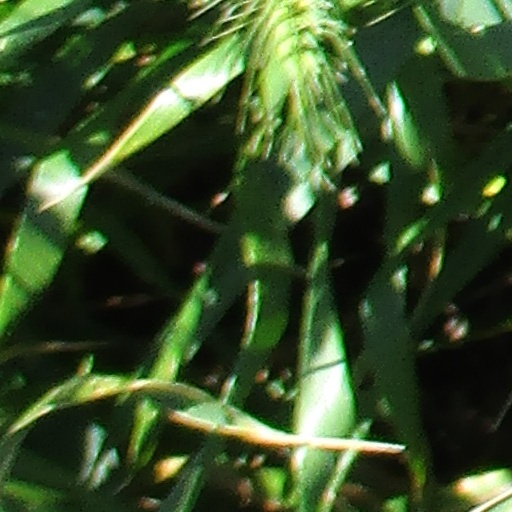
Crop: wheat